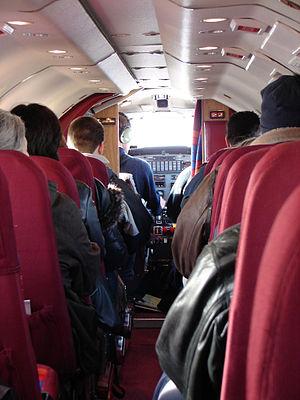
Bearskin Airlines est une compagnie aérienne régionale canadienne, qui a commencé son activité en 1963, desservant le nord de l'Ontario et du Manitoba